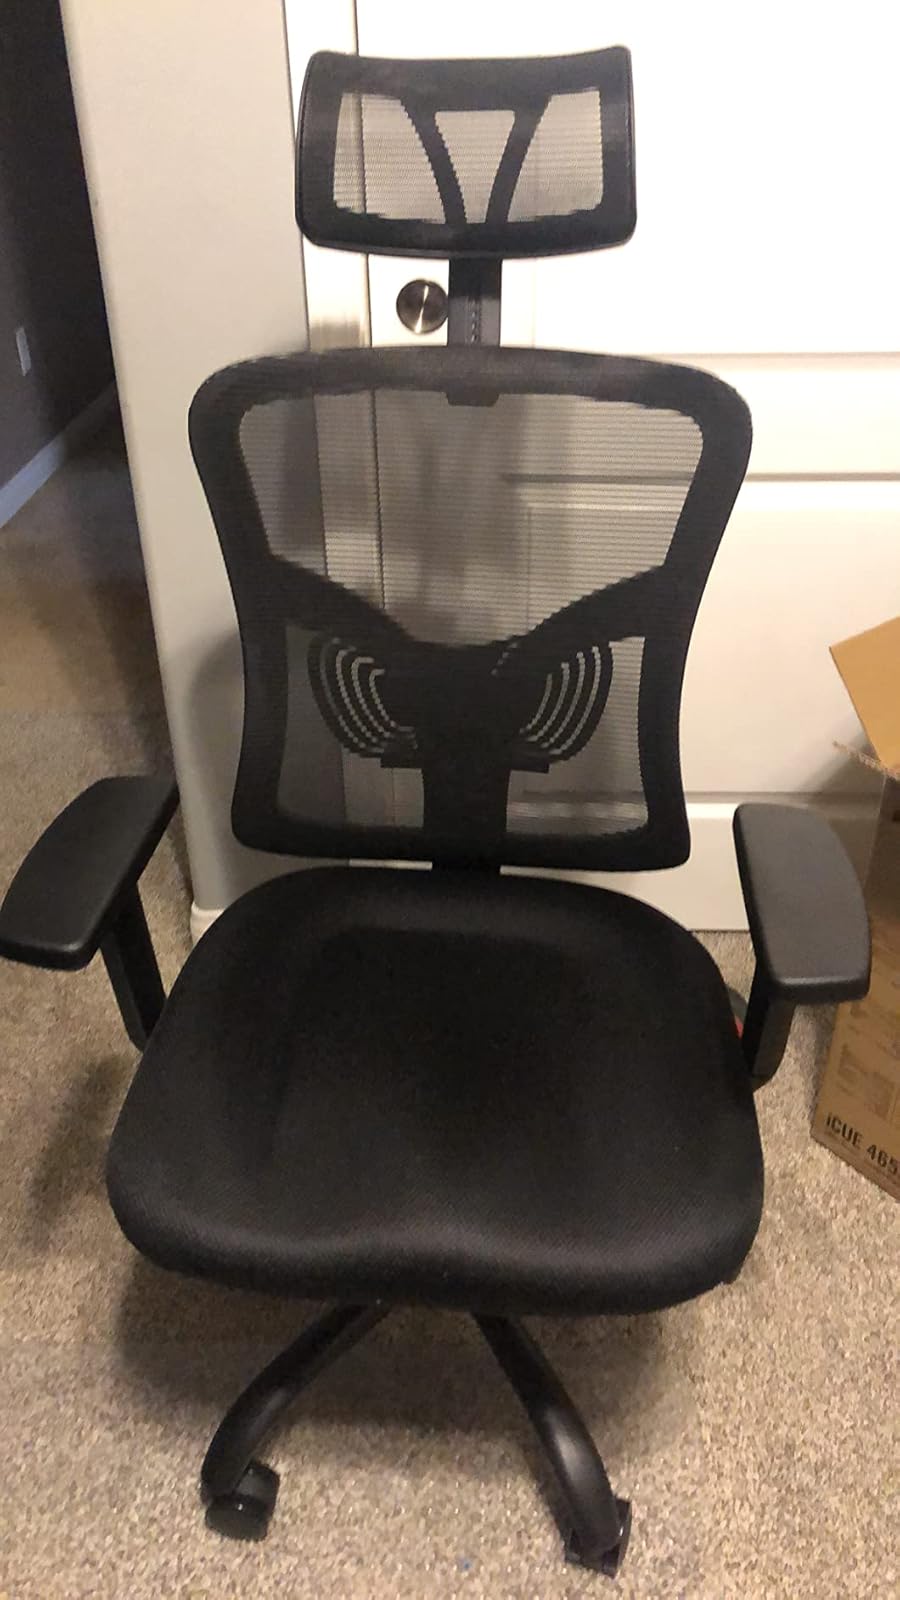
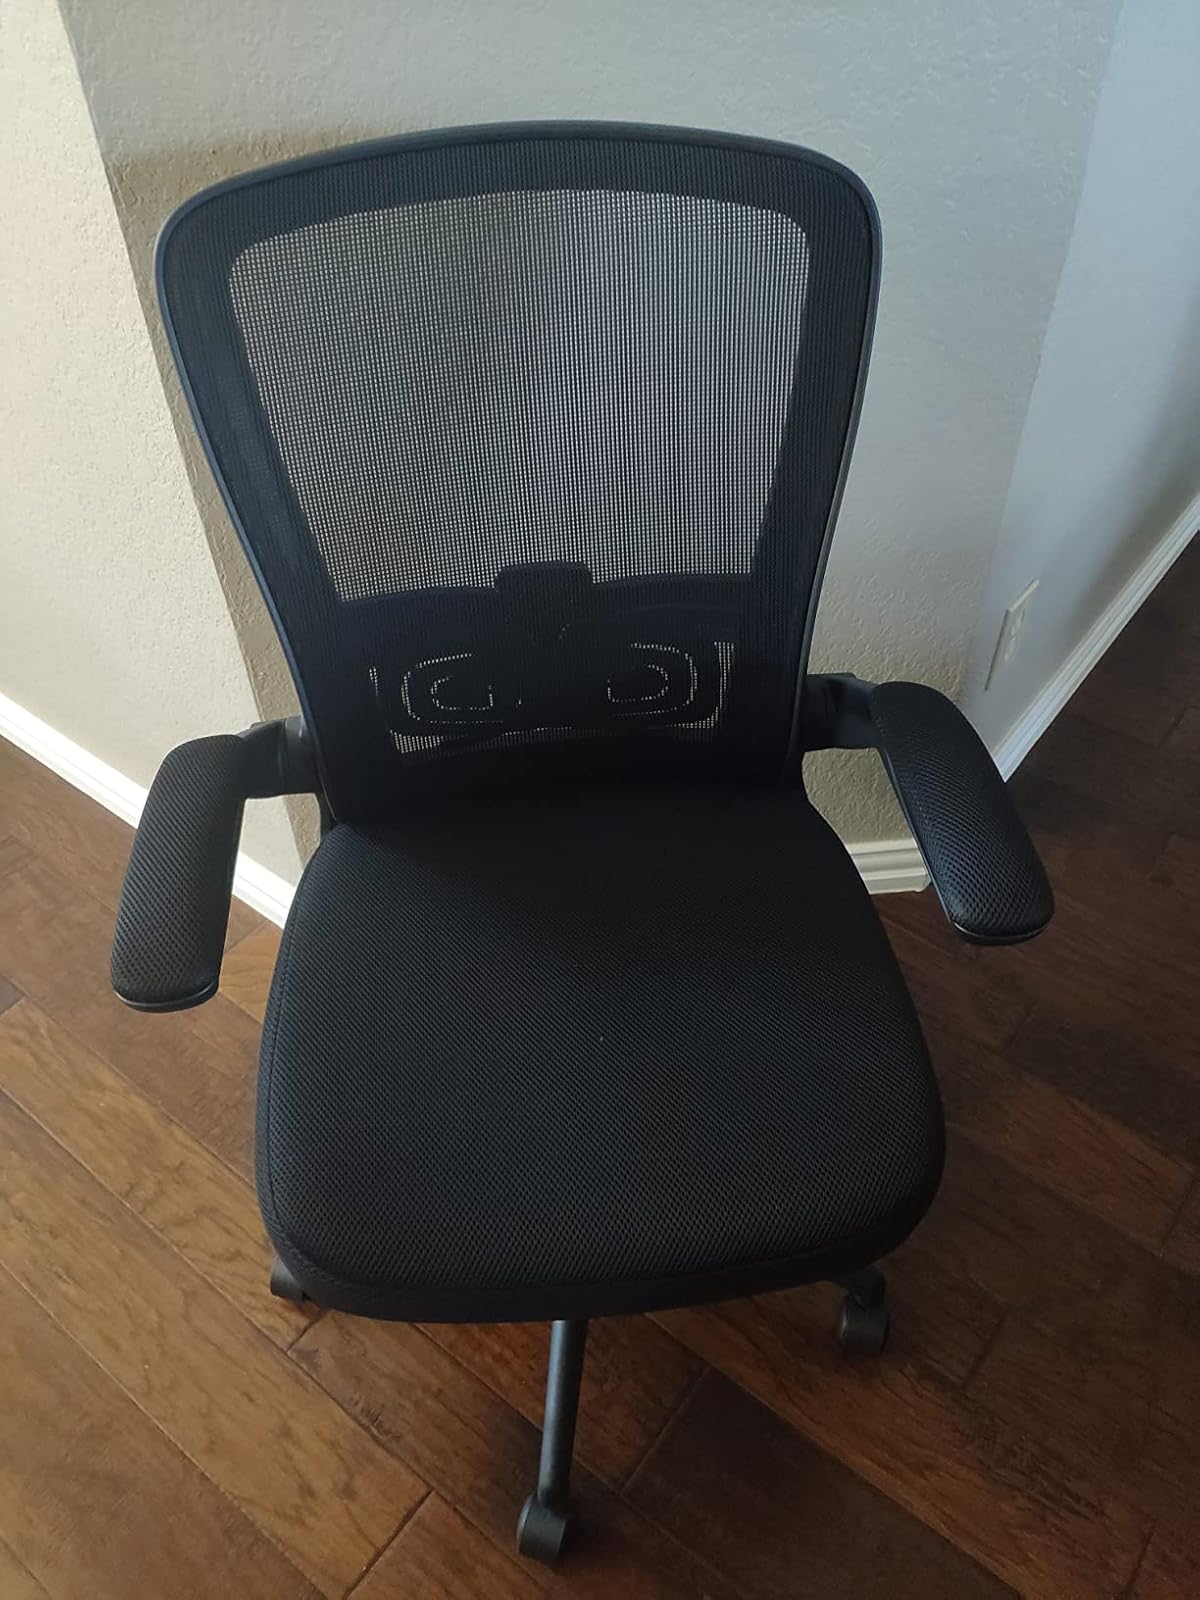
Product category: items_chair
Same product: no